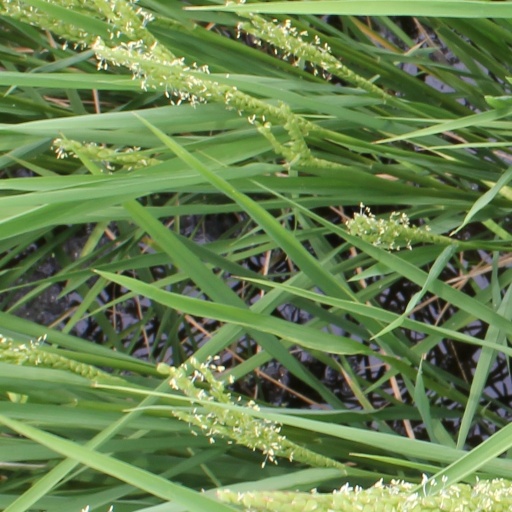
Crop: rice